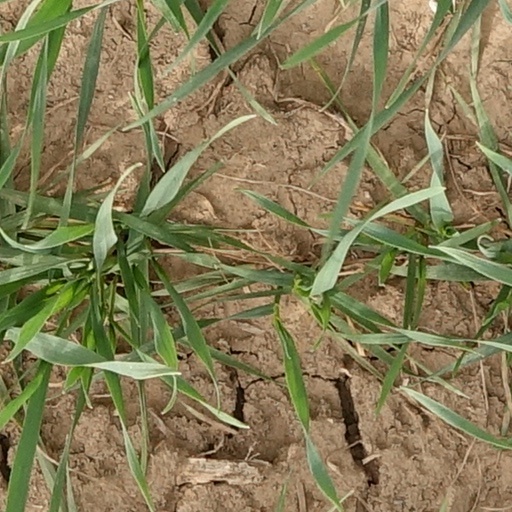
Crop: wheat